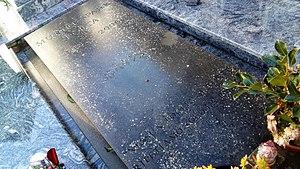
Dame Muriel Spark, née le 1ᵉʳ février 1918 à Édimbourg et morte le 13 avril 2006 à Florence, est une romancière britannique.